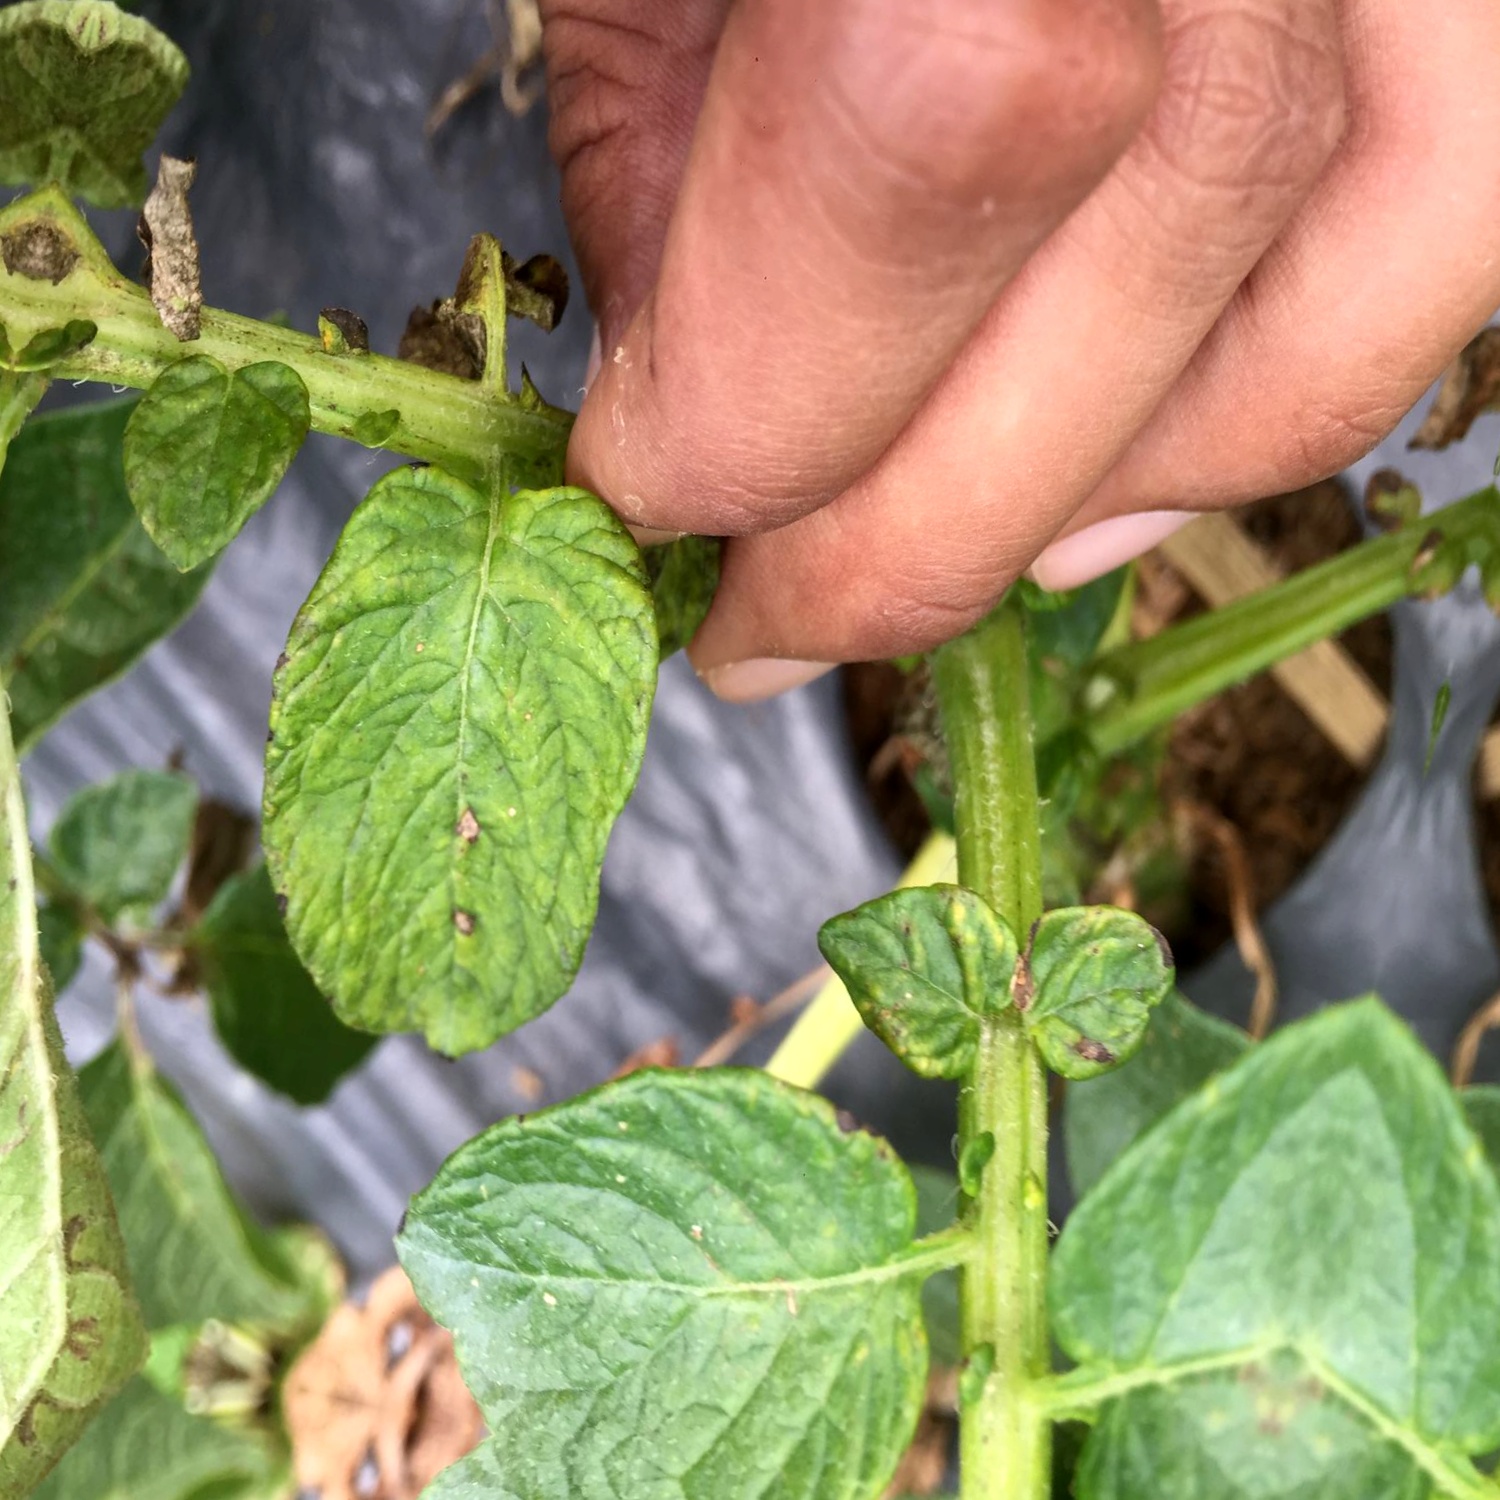
Etiqueta: Virus